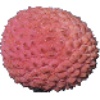
Label: Lychee 1